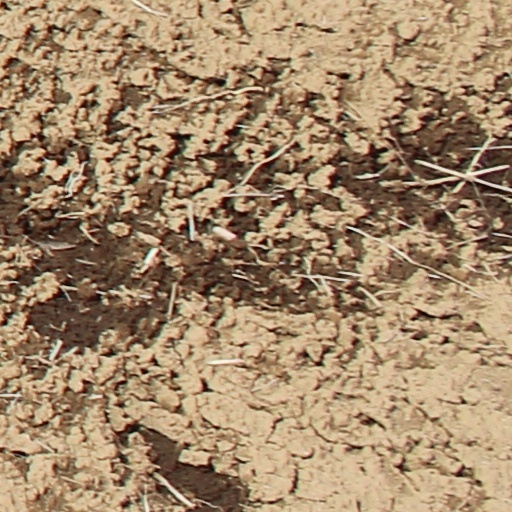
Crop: wheat